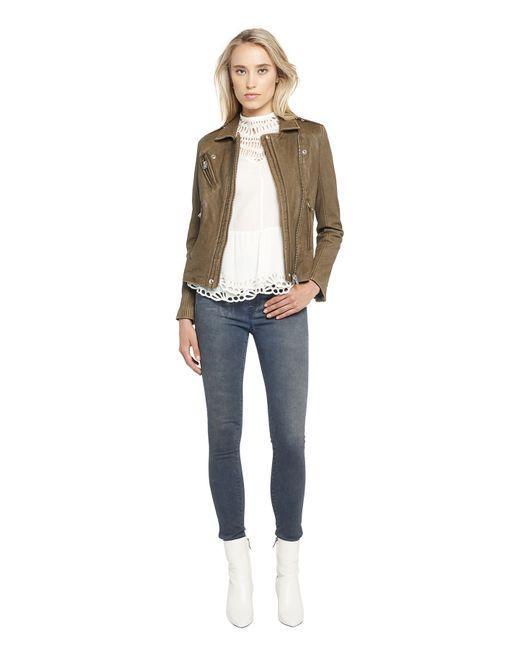
blaue Farbe schlanke Damenjeans